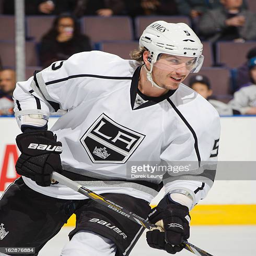
ice hockey defenceman of the sports team skates against ice hockey team during a game